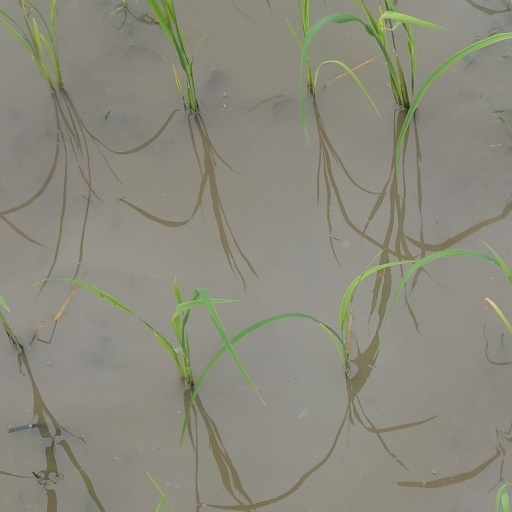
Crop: rice